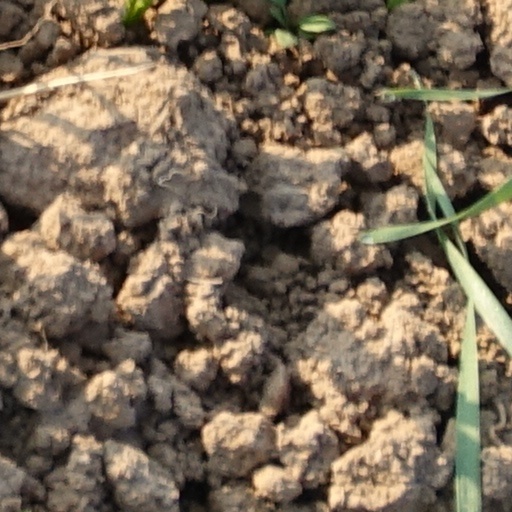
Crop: wheat